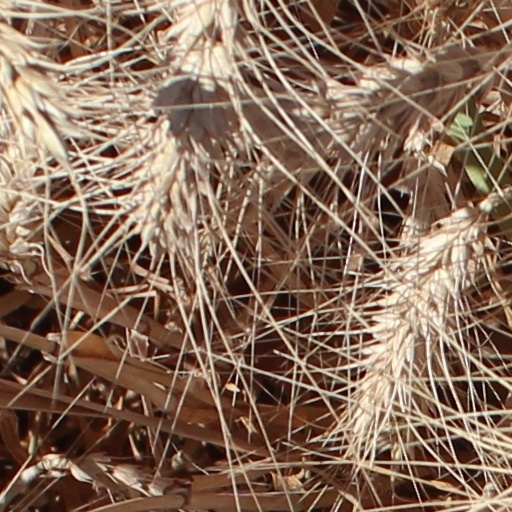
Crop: wheat